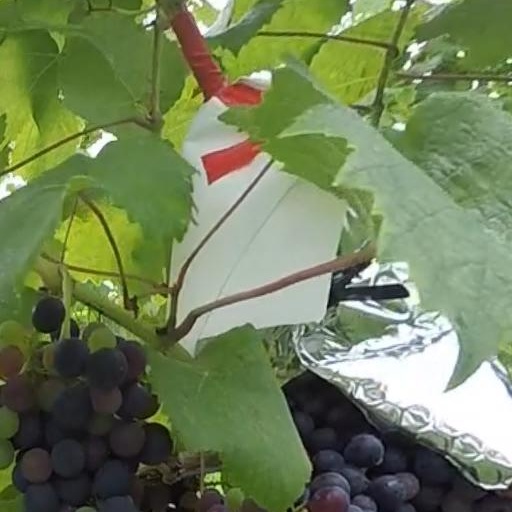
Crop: grape